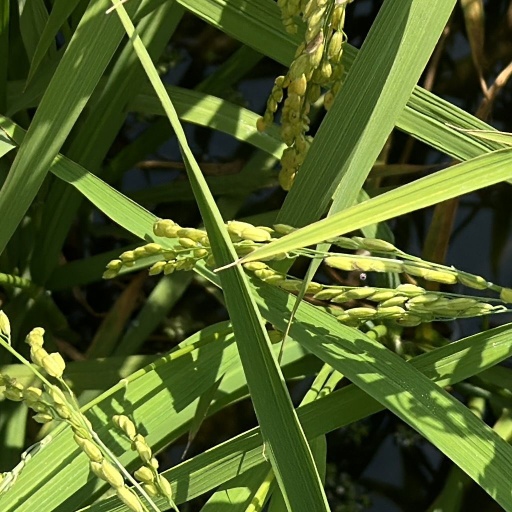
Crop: rice